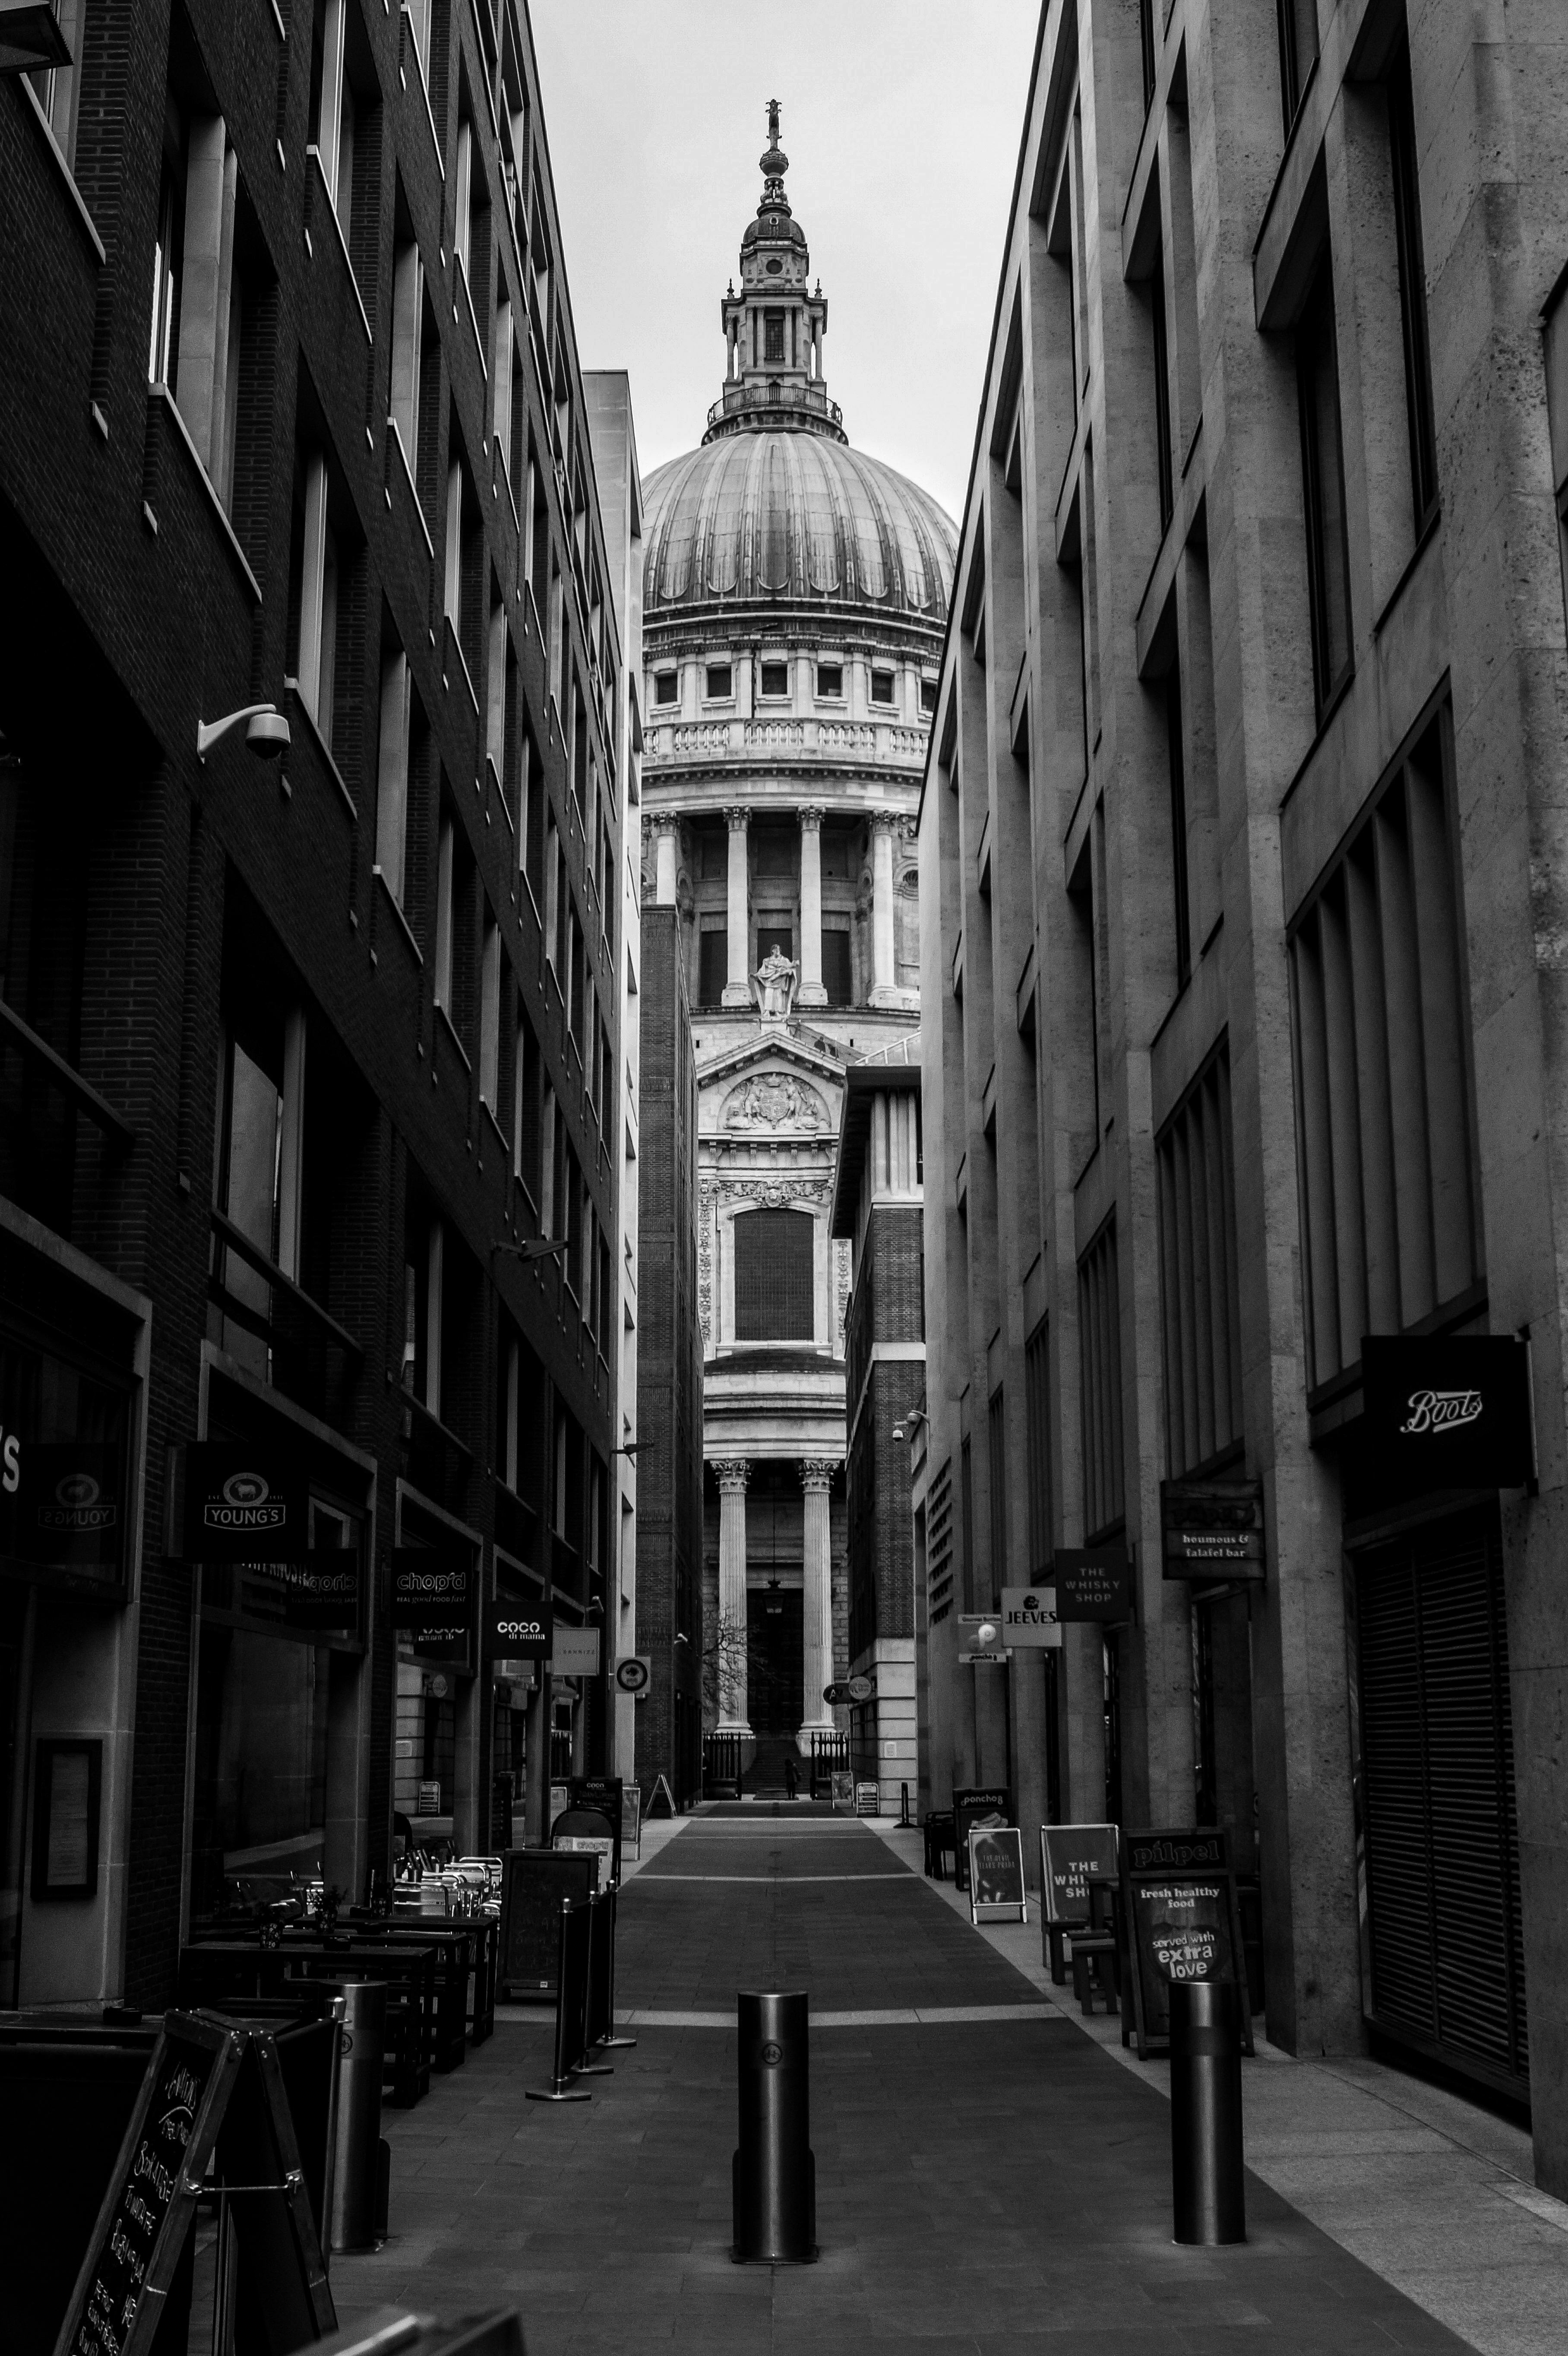
black and white, architecture, sky, road, white, street, building, restaurant, alley, city, cityscape, downtown, shop, tower, facade, church, cathedral, exterior, business, black, monochrome, uk, england, blackwhite, london, district, shops, spire, infrastructure, symmetry, saint, st, dome, paul, pauls, shape, restaurants, metropolis, urban area, monochrome photography, human settlement